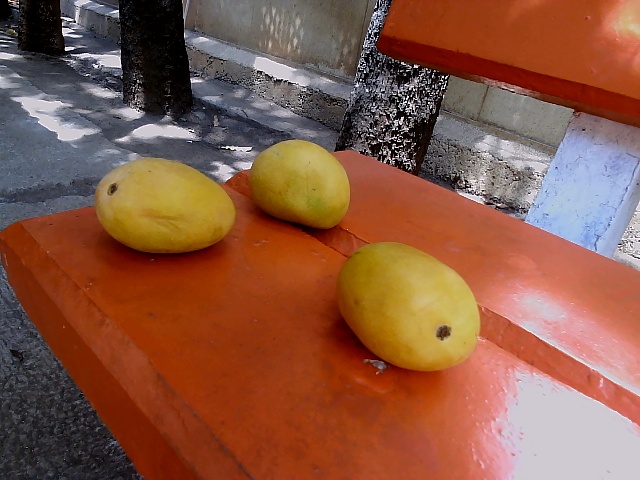
Label: Ripe_Mango